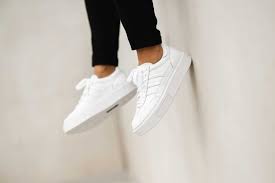
Label: Sneaker